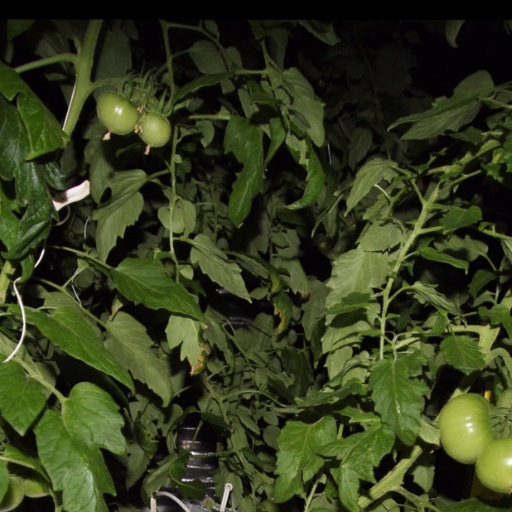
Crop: tomato